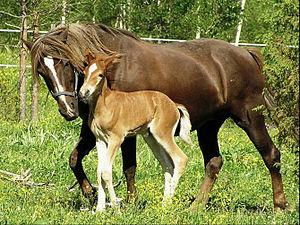
La jument est la femelle adulte chez l’espèce du cheval. Domestiquée, elle permet notamment de fournir le lait de jument, et tient fréquemment un rôle de poulinière chez l'éleveur, en donnant naissance à des poulains. Dans la plupart des compétitions de sports équestres, juments et mâles concourent dans la même catégorie. C'est moins souvent le cas en sport hippique, où il existe des courses par tranche d'âge et par sexe.